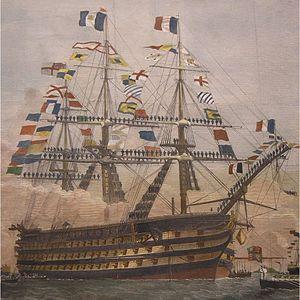
La Bretagne est un vaisseau rapide mixte de 130 canons à trois ponts inspiré du Napoléon, mais conçu par l'ingénieur polytechnicien Jules Marielle et lancé en 1855. La décision de le motoriser a été prise après la mise sur cale. Il est seul de son type. La machine de 1 200 CV comprenait un « appareil évaporatoire » de huit corps de chaudières à cinq fourneaux chacun, et qui permettait de filer 13,5 nœuds environ avec de bons chauffeurs. Il consommait 150 tonnes de charbon par 24 heures. L'hélice à deux ailes doubles pouvait être remontée afin de ne pas gêner la marche à la voile. La machine était composée de deux cylindres.